No. 4 Service Flying Training School RAAF

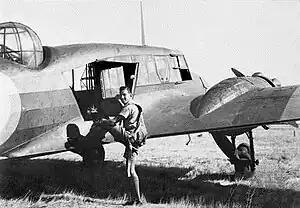
Rear three-quarter view of twin-engined military aircraft, being boarded by a man in flying gear

No. 4 Service Flying Training School (No. 4 SFTS) was formed at Geraldton, Western Australia, on 10 February 1941, and came under the control of Western Area Command. Its inaugural commanding officer was Wing Commander P.G. Heffernan. Geraldton's civil airport already had extensive runways, taxiways, hangars and barracks, but more buildings were required to house the RAAF trainees and unit personnel. Facilities were still under construction when the first course of flying training commenced on 10 March. A further challenge the school faced related to equipment. All its Avro Anson aircraft were transferred from other units that, according to the RAAF Historical Section, "happily disposed of their oldest air frames". Coupled with a shortage of the spare parts needed to keep such aircraft operational, the result was that flying hours remained low for some time.